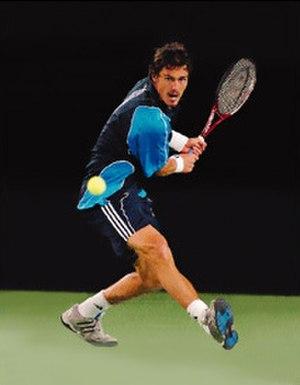
Marat Moubinovitch Safin, né le 27 janvier 1980 à Moscou, est un joueur de tennis et homme politique russe.